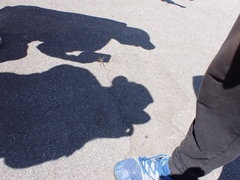
Species: Lactrodectus_hesperus